Joe Biden 2020 presidential campaign

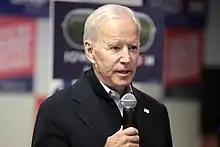
Biden speaking at a campaign event in Des Moines, Iowa

During the Iowa caucuses held on February 3, 2020, Biden came in fourth place, earning six pledged delegates. In the New Hampshire primary held on February 11, Biden came in fifth place and did not earn any delegates due to his failure to meet the required 15% eligibility threshold. After poor showings in Iowa and New Hampshire, some media outlets questioned whether Biden's status as the most electable candidate was accurate. Biden subsequently finished a distant second in the Nevada caucuses held on February 22, but his campaign viewed his large support among black voters in the state as a sign of strength heading into the South Carolina primary.